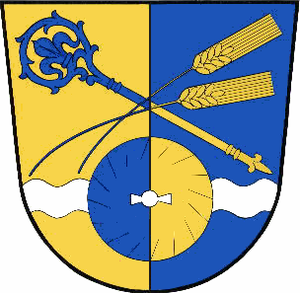
Holtgast
Coat of arms of Holtgast
Holtgast er en kommune i Landkreis Wittmund i den nordvestlige del af den tyske delstat Niedersachsen. Navnet Holtgast står for skov på gesten.